Ulrich of Augsburg

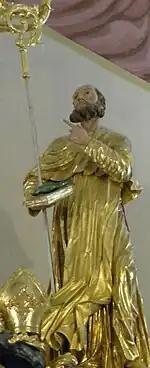
Statue of S. Ulrich in a church in Gora Oljka (Slovenia)

Through the influence of his maternal uncle, Burchard II, Duke of Swabia, and other relatives, Ulrich was appointed bishop of Augsburg by Henry the Fowler and was consecrated on 28 December 923. He sought to improve the low moral and social condition of the clergy. The See of Augsburg reached the period of its greatest splendor under Ulrich; he raised the standard of training and discipline among the clergy by the reformation of existing schools and the establishment of new ones, and by canonical visitations and synods; he provided for the poor, and rebuilt decayed churches and monasteries. He built churches in honor of St. Afra and St. John and founded the monastery of St. Stephen for Benedictine nuns. For purposes of obtaining relics he went on two journeys to Rome, in 910, and in 952 or 953. German emperor Otto the Great granted Ulrich the right to mint coins.